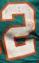
Number: 2